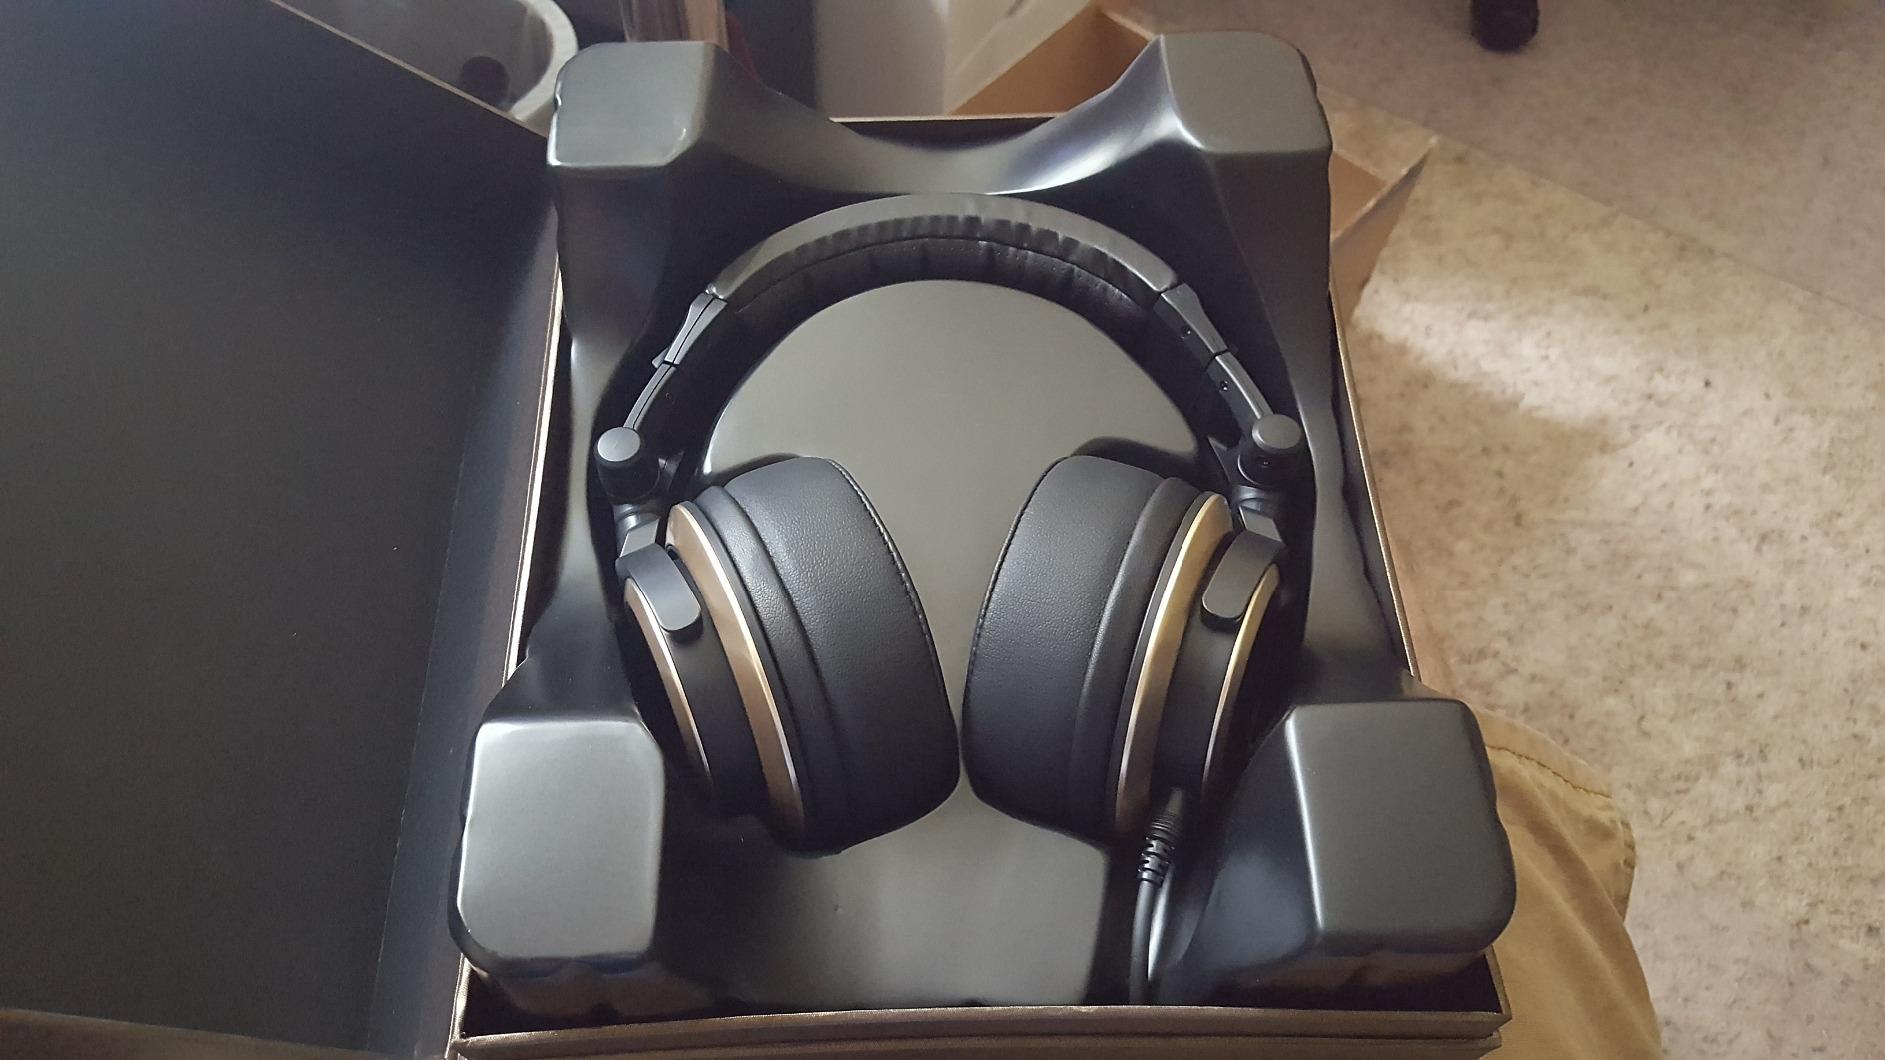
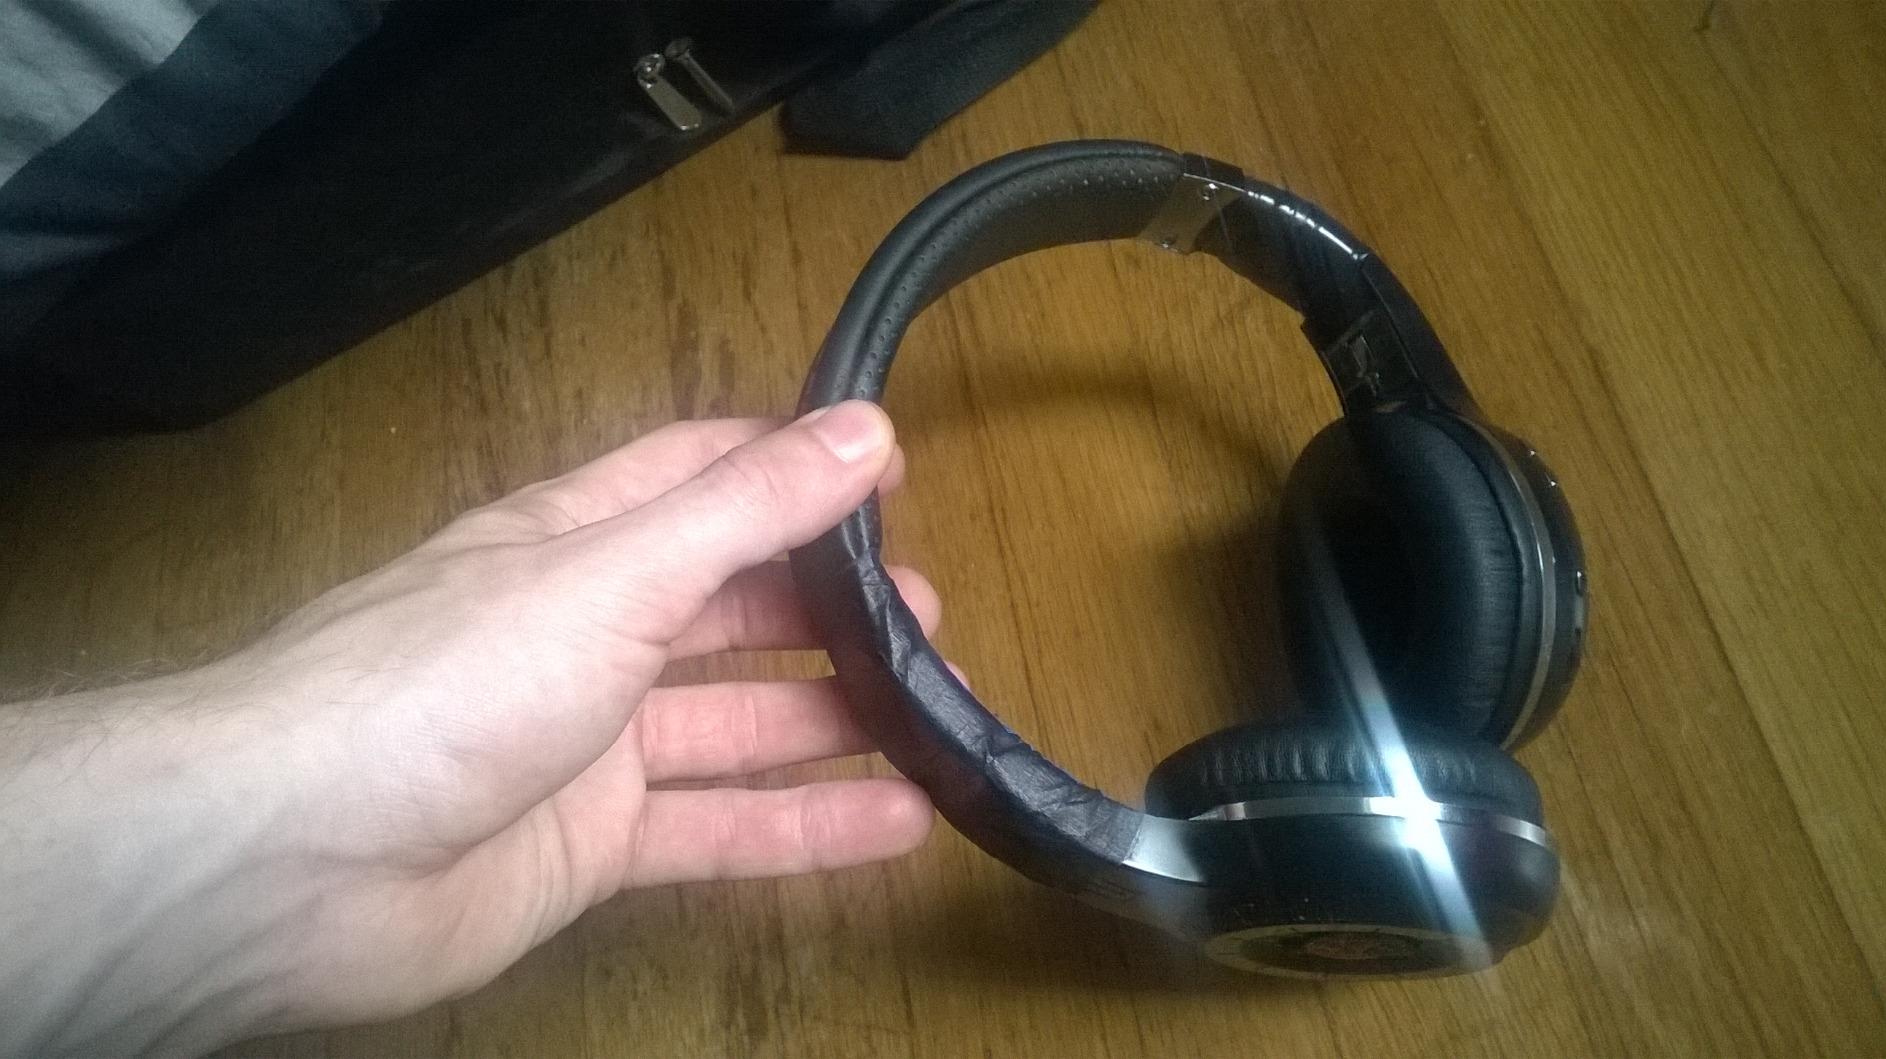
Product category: headphones
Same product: no